Henry Baylis

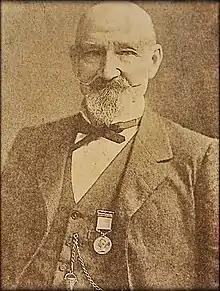
Henry Baylis, 1898

Henry Baylis (17 April 1826 – 5 July 1905) was an Australian police officer and the first police magistrate of the Wagga Wagga district in New South Wales. He served in that position for almost forty years and helped with the development and improvement of the settlements in the district. The main road in the city of Wagga Wagga, Baylis Street, is named for him.